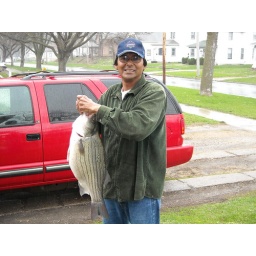
Pete R of Des Moines Iowa Scott street bridge in Des Moines Iowa Caught: April 17,2009 mid afternoon 18 pound wiper.